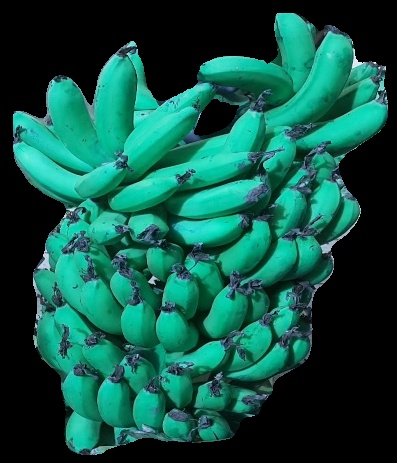
Variety: pachbale
Grade: grade3